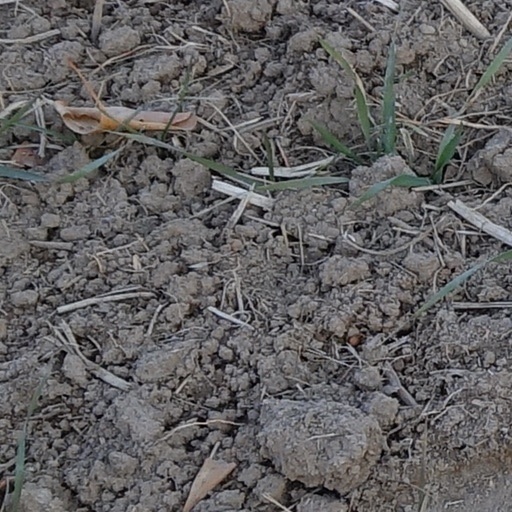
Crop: wheat